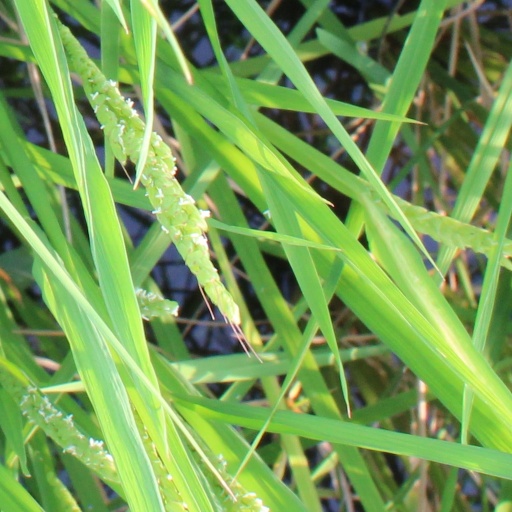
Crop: rice